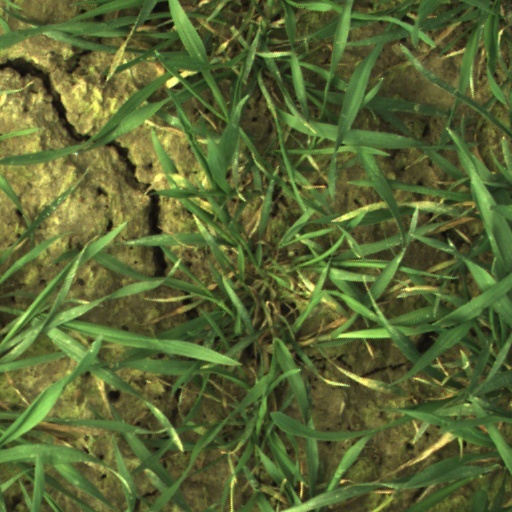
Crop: wheat